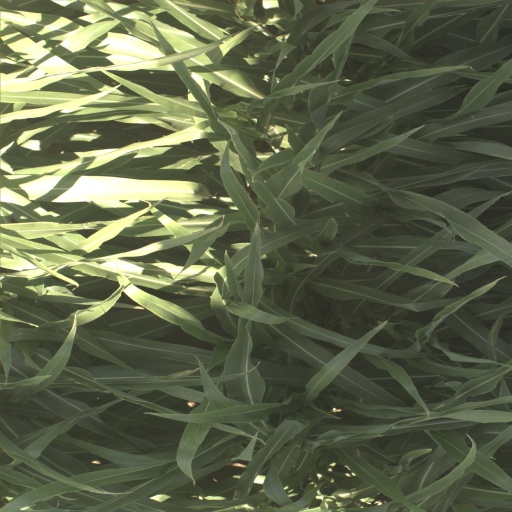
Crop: sorghum